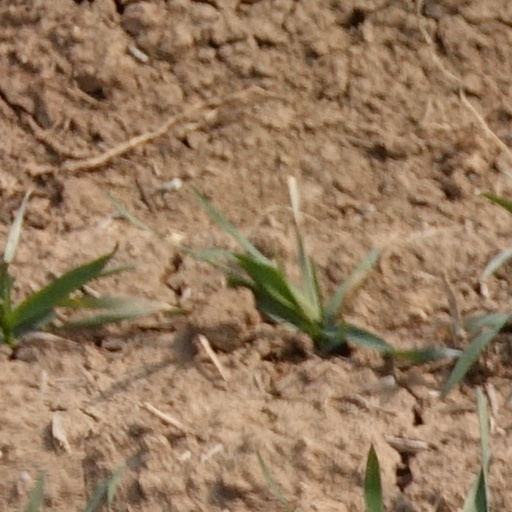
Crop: wheat